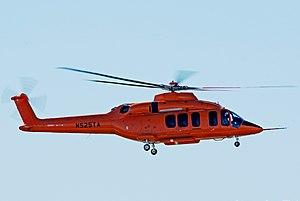
Le Bell 525 Relentless est un hélicoptère de transport fabriqué par Bell Aircraft Corporation.